Monett, Missouri

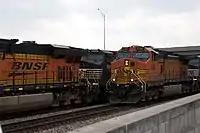
Trains meeting in Monett

The David W. Courdin House, Downtown Monett Historic District, and Waldensian Church and Cemetery of Stone Prairie are listed on the National Register of Historic Places.